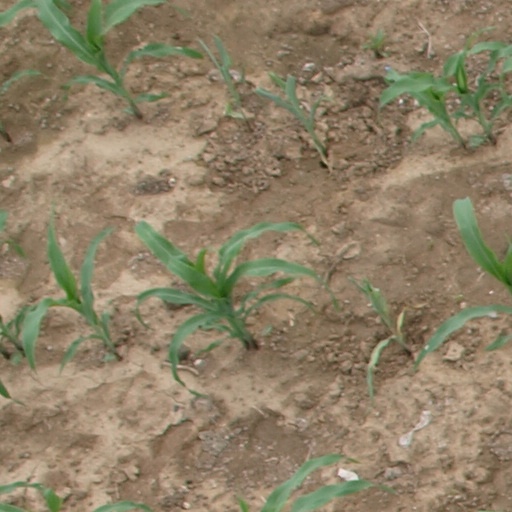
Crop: maize; corn